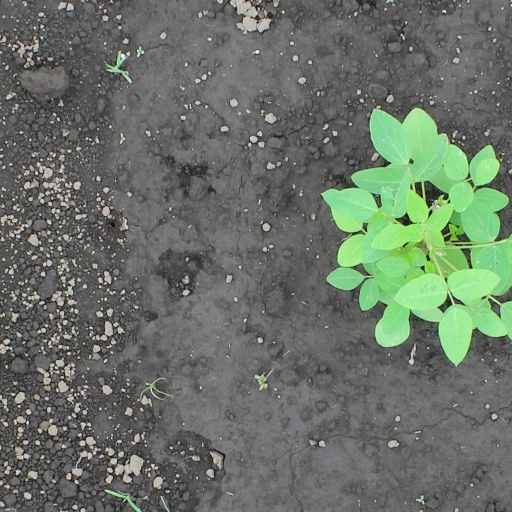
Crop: soybean